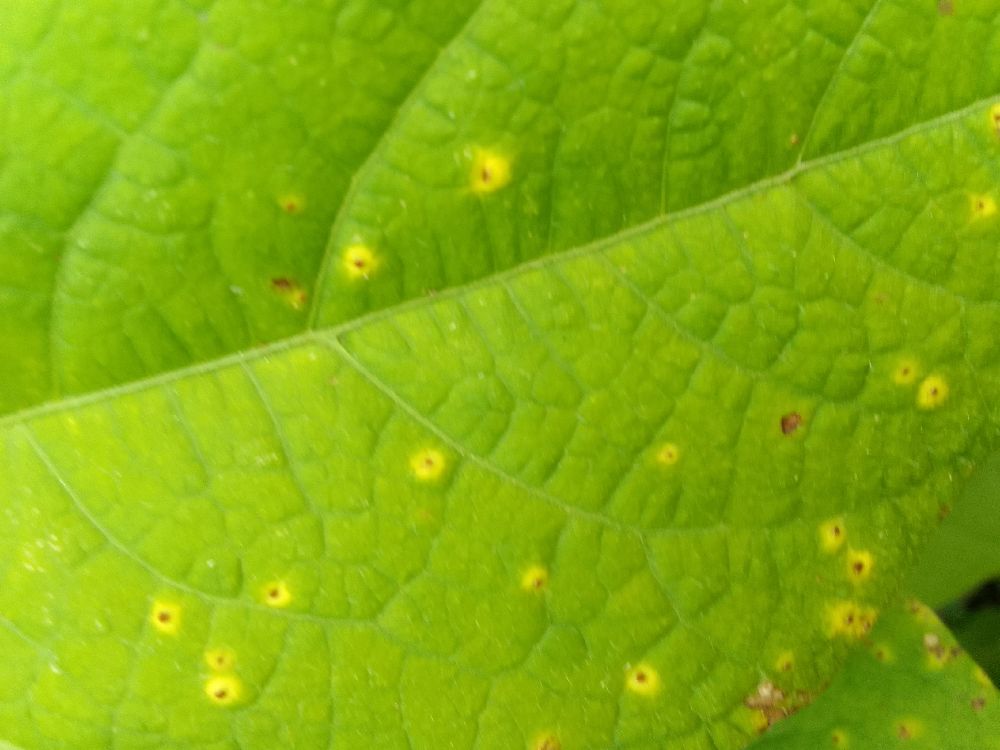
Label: rust